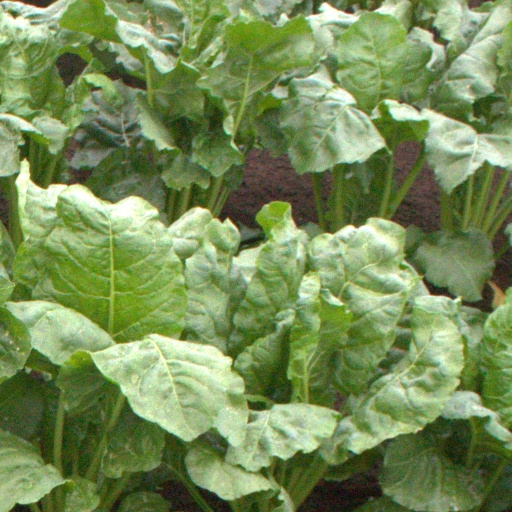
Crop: sugar beet